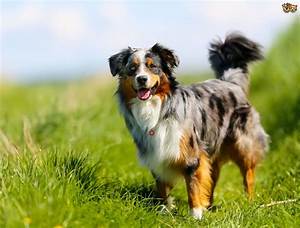
Label: dog